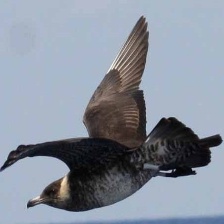
Species: POMARINE JAEGER
Scientific name: STERCORARIUS POMARINUS